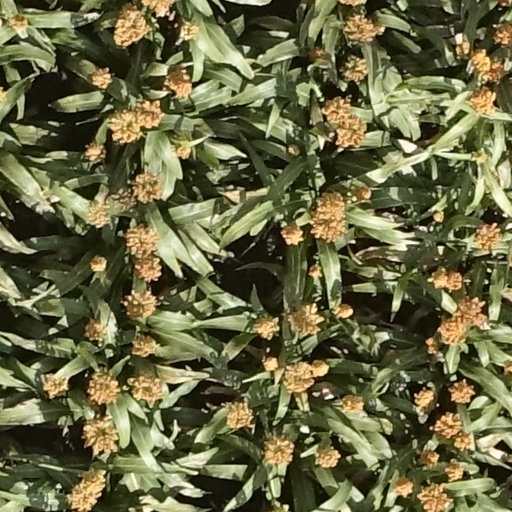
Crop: sorghum